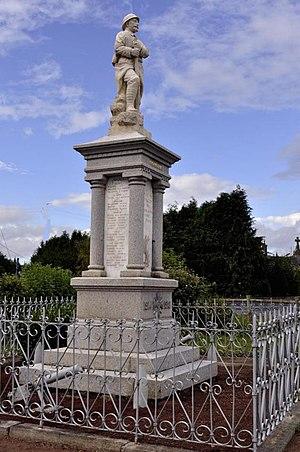
Monument aux morts de Céaux d'Allegre
Céaux-d'Allègre est une commune française située dans le département de la Haute-Loire, en région Auvergne-Rhône-Alpes.